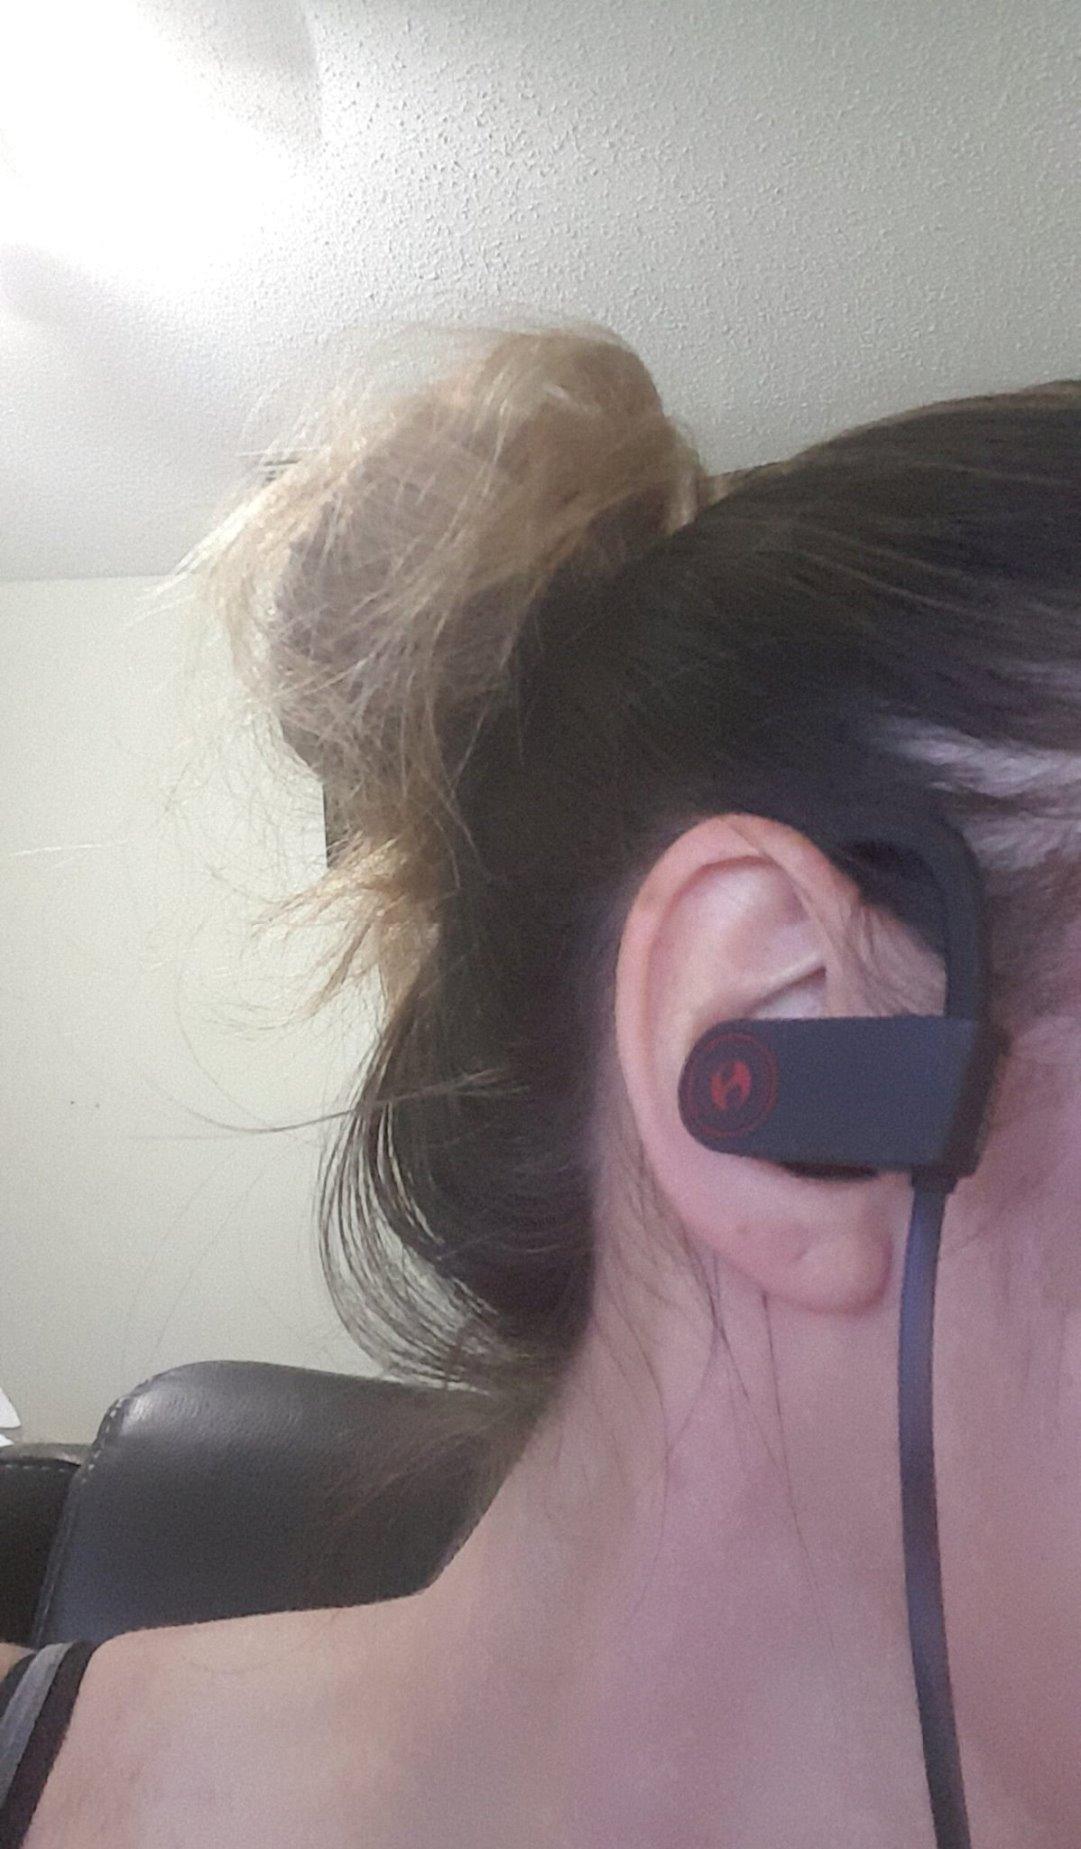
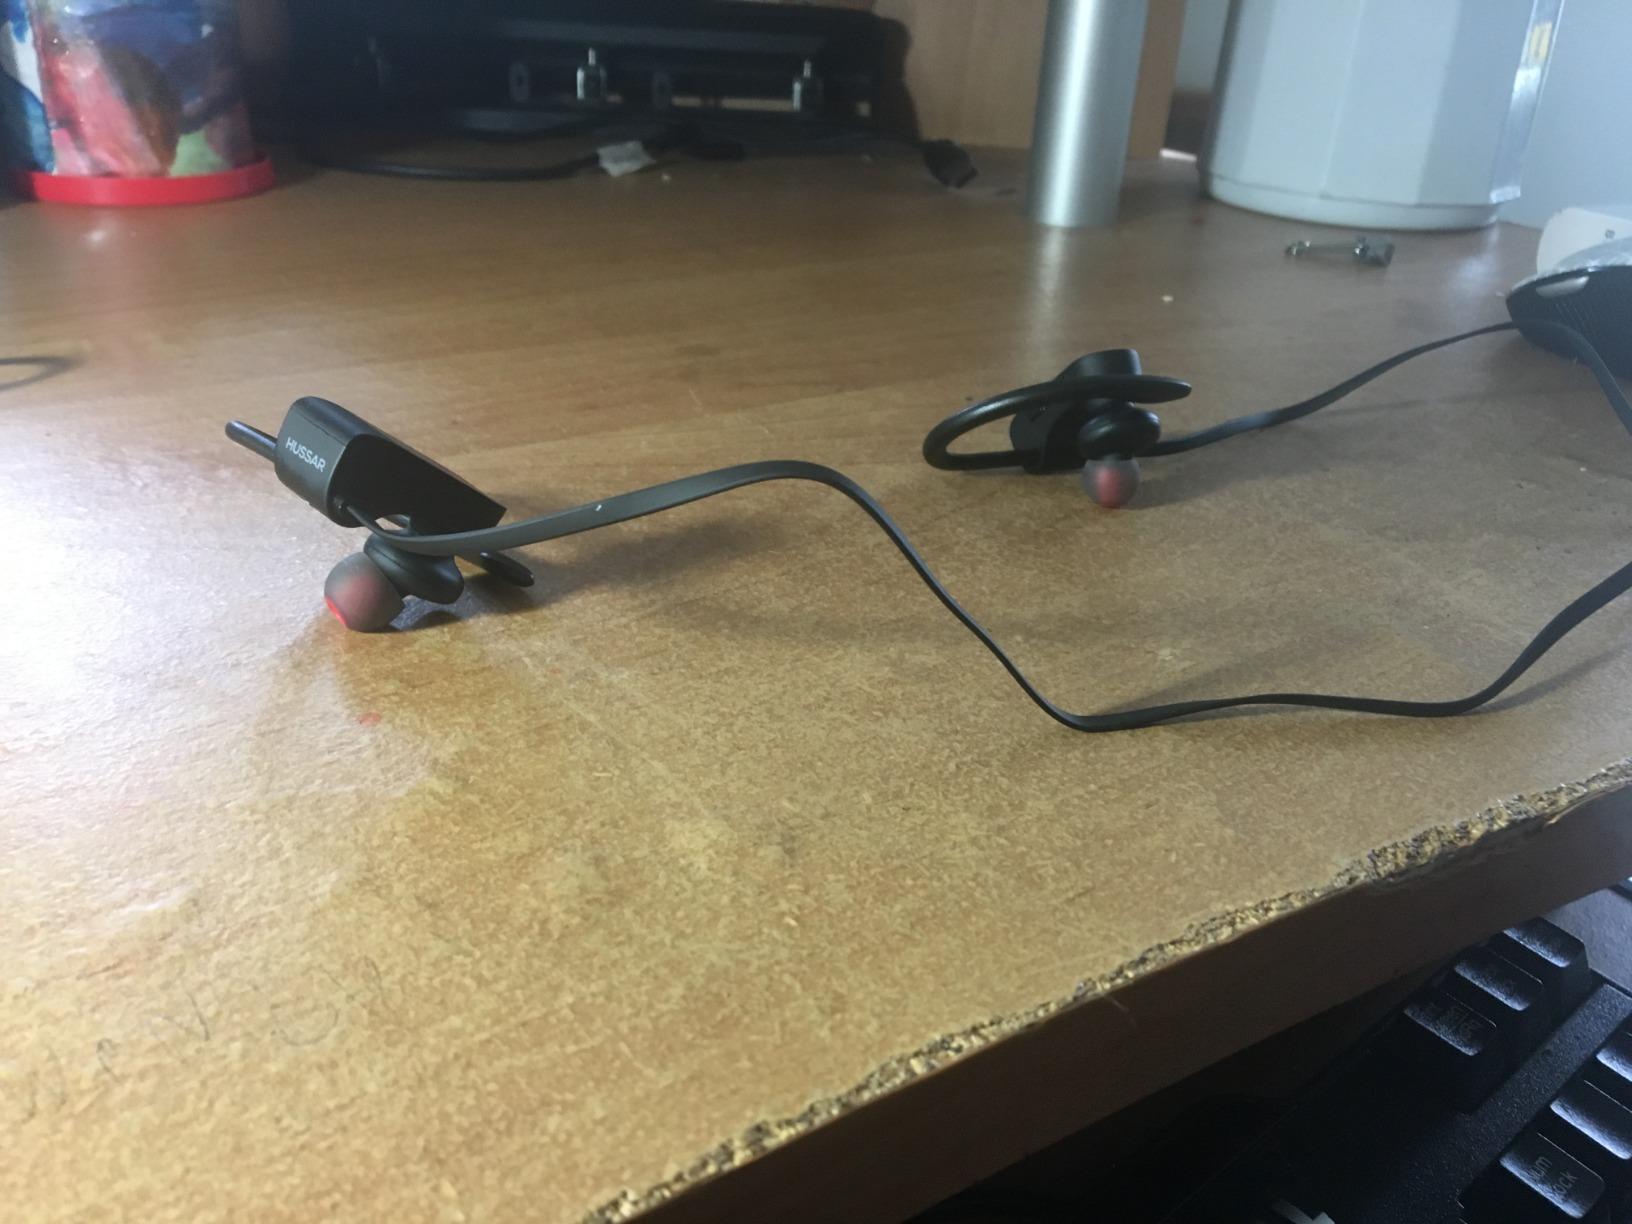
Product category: headphones
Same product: yes